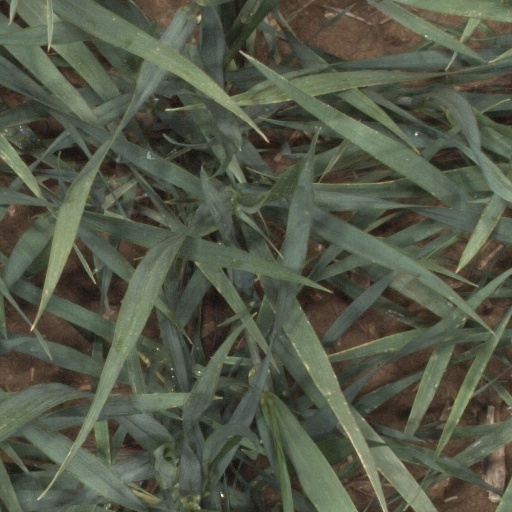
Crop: wheat